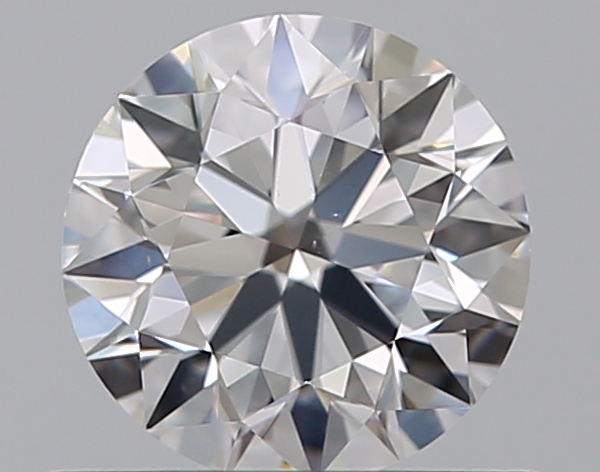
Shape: round
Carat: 0.5
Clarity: VS2
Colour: E
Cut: EX
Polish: EX
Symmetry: EX
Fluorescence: N
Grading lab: GIA
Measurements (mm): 5.04 x 5.07 x 3.17